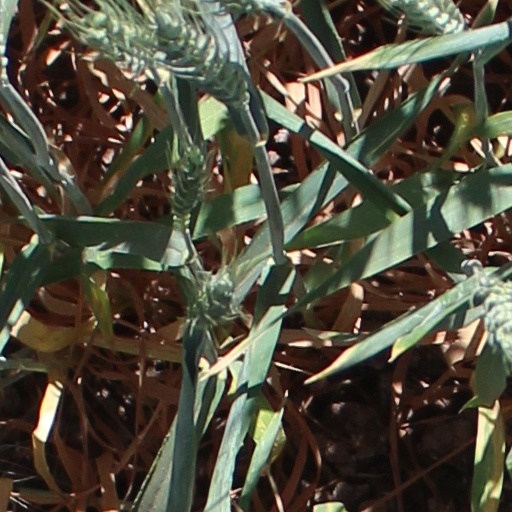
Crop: wheat